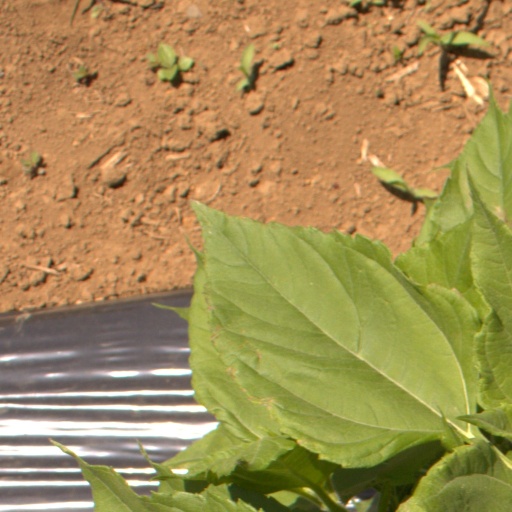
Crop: Jerusalem artichoke